Leilani Mitchell

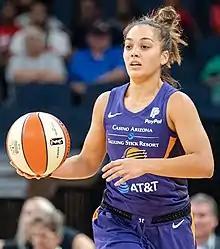
Mitchell with the Mercury in 2019

Leilani Seamah Mitchell (born June 15, 1985) is an American-Australian professional basketball player for the Southside Flyers of the Women's National Basketball League (WNBL). Mitchell was drafted 25th overall by the Phoenix Mercury in the 2008 WNBA draft. A dual citizen of the United States and Australia, she is a member of Australian women's national basketball team (the Opals). In 2019 Mitchell became the first WNBA player to win the Most Improved Player Award twice.